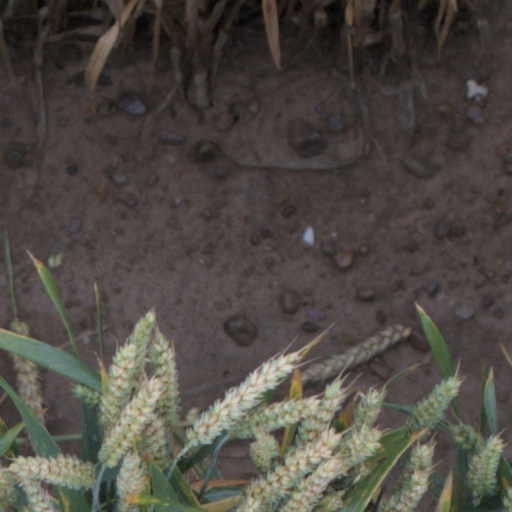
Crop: wheat